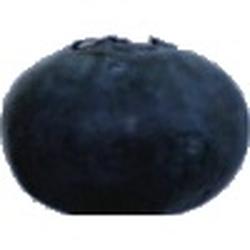
Label: Blueberry